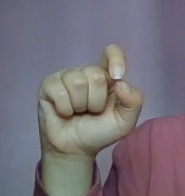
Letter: fa